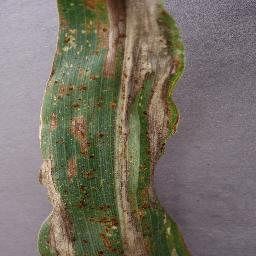
Label: Corn_(Maize)___Northern_Leaf_Blight